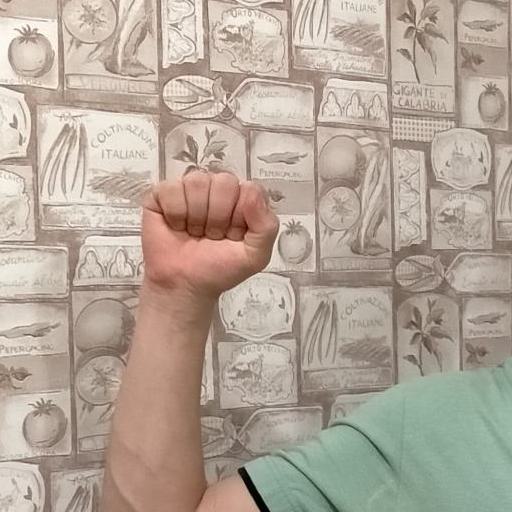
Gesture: fist